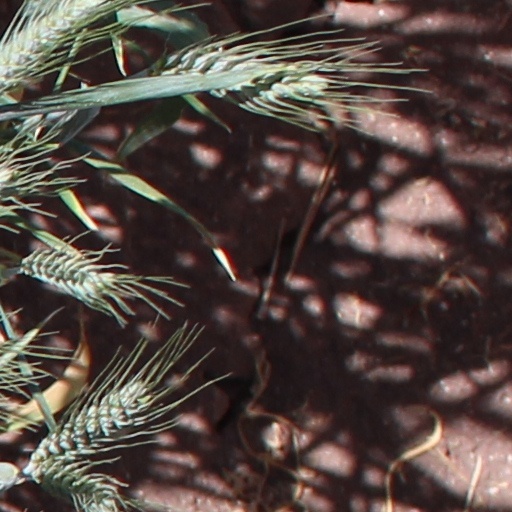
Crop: wheat